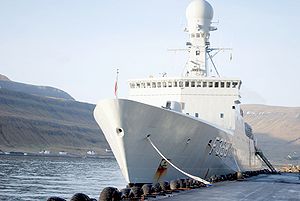
F358 Triton / Operativt
F358 Triton ved kajen i Tvøroyri
F358 TRITON er den anden enhed af søværnets inspektionsskibe af Thetis-klassen og opkaldt efter havets budbringer Triton fra den græske mytologi.